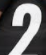
Number: 2